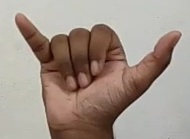
ASL sign: Y